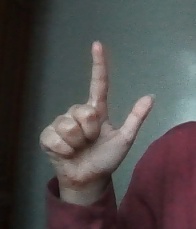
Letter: laam